Servant songs

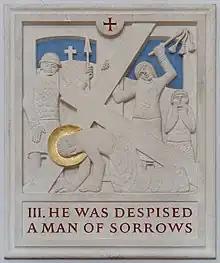
Carving from the Way of the Cross in St. Mel's Cathedral, Ireland

Christians traditionally see the servant as Jesus Christ. The songs are quoted to and applied to Jesus multiple times in the New Testament, as described in following sections. Another Christian interpretation combines aspects of the traditional Christian and the Jewish interpretation. This position sees the servant as an example of 'corporate personality', where an individual can represent a group, and vice versa. Thus, in this case, the servant corresponds to Israel, yet at the same time corresponds to an individual (that is, the Messiah) who represents Israel.